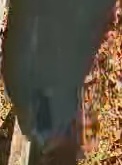
Face region: mouth_nostrils (mouth_chin_nostrils_and_profile)
Pain indicator: not_present